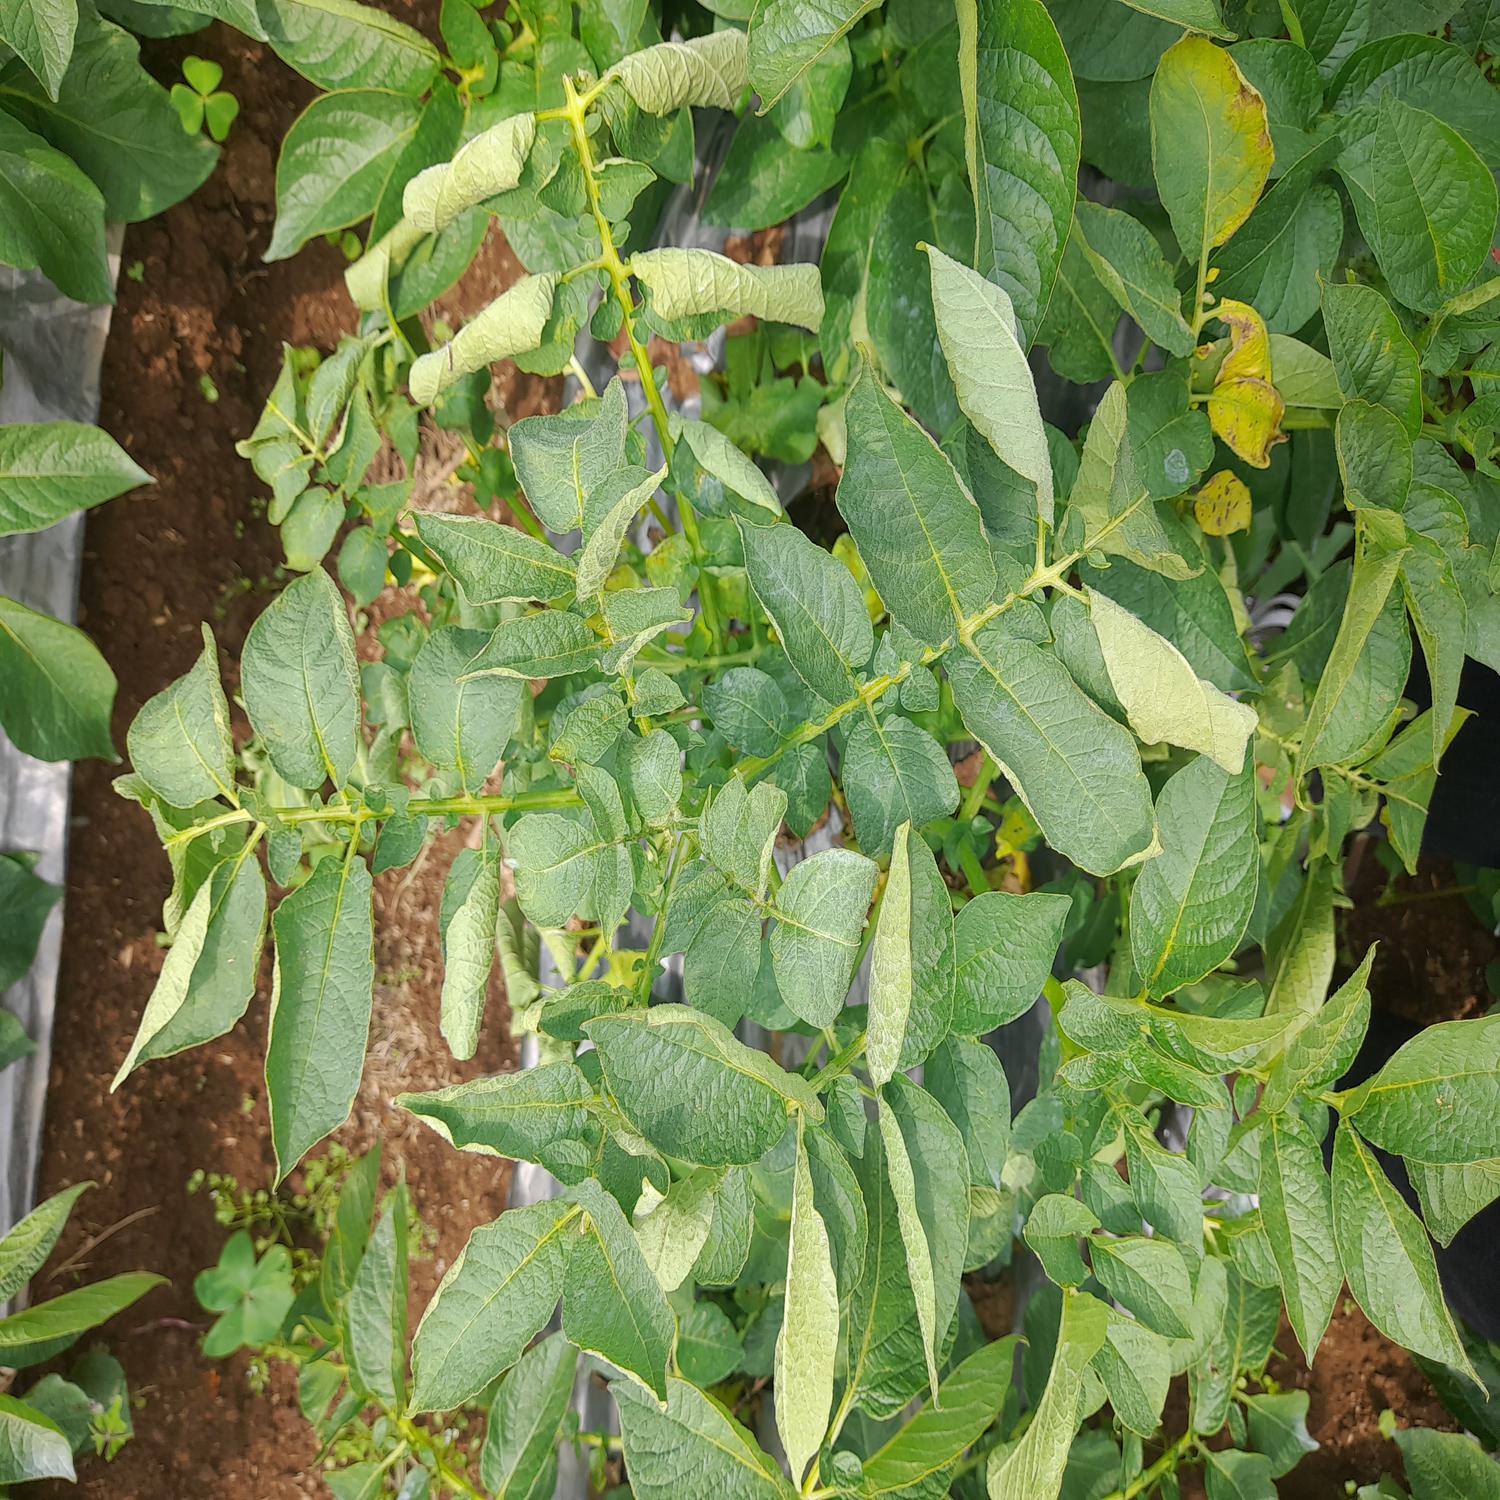
Label: Bacteria